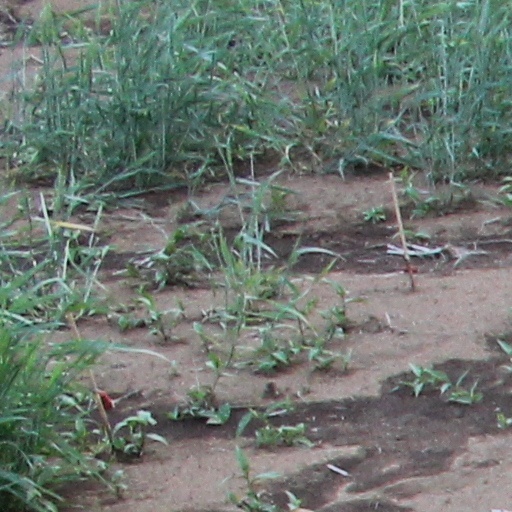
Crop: wheat